APB: All Points Bulletin

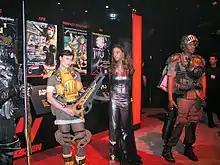
"APB" promotion at E3 2006

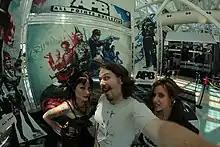
"APB" promotion at E3 2010

"APB" has been described by Realtime Worlds executive Colin MacDonald as being "the bastard child of everything we've been striving towards over the 15–20 years" and a culmination of "what [David Jones has] always wanted to do from "GTA" and before "Crackdown" and "APB"." "APB" was planned as early as 2005, initially as a Microsoft Windows and Xbox 360 title, and intended as the flagship title for the then-newly founded Realtime Worlds studio created by David Jones. Then, it was planned that the Xbox 360 release would be in 2010. In the interim time, Realtime Worlds developed the video game "Crackdown", released in 2007, which bore some resemblance to the concepts that were to be in "APB".